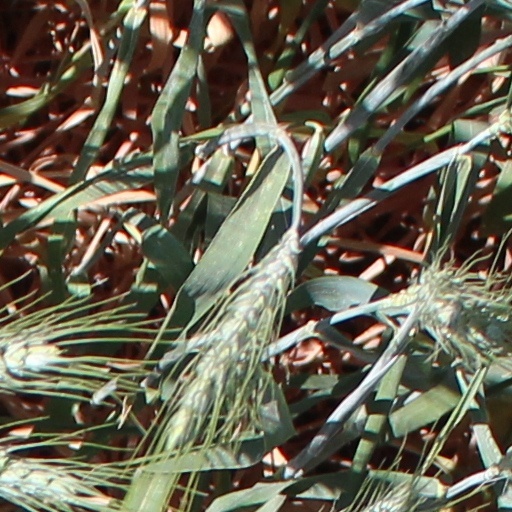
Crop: wheat